Jim Henson Company Lot

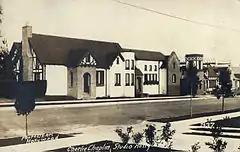
Postcard of Charlie Chaplin Studios, 1922

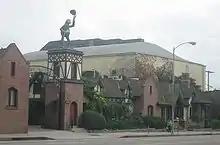
Henson Studios Main Gate

Many of Chaplin's classic films were shot at the studios, including "The Kid" (1921), "The Gold Rush" (1925), "City Lights" (1931), "Modern Times" (1936), "The Great Dictator" (1940), "Monsieur Verdoux" (1947), and "Limelight" (1952). Chaplin also filmed many famous visitors at his studios on La Brea, including Winston Churchill, Helen Keller, Lord Mountbatten, and Harry Lauder.